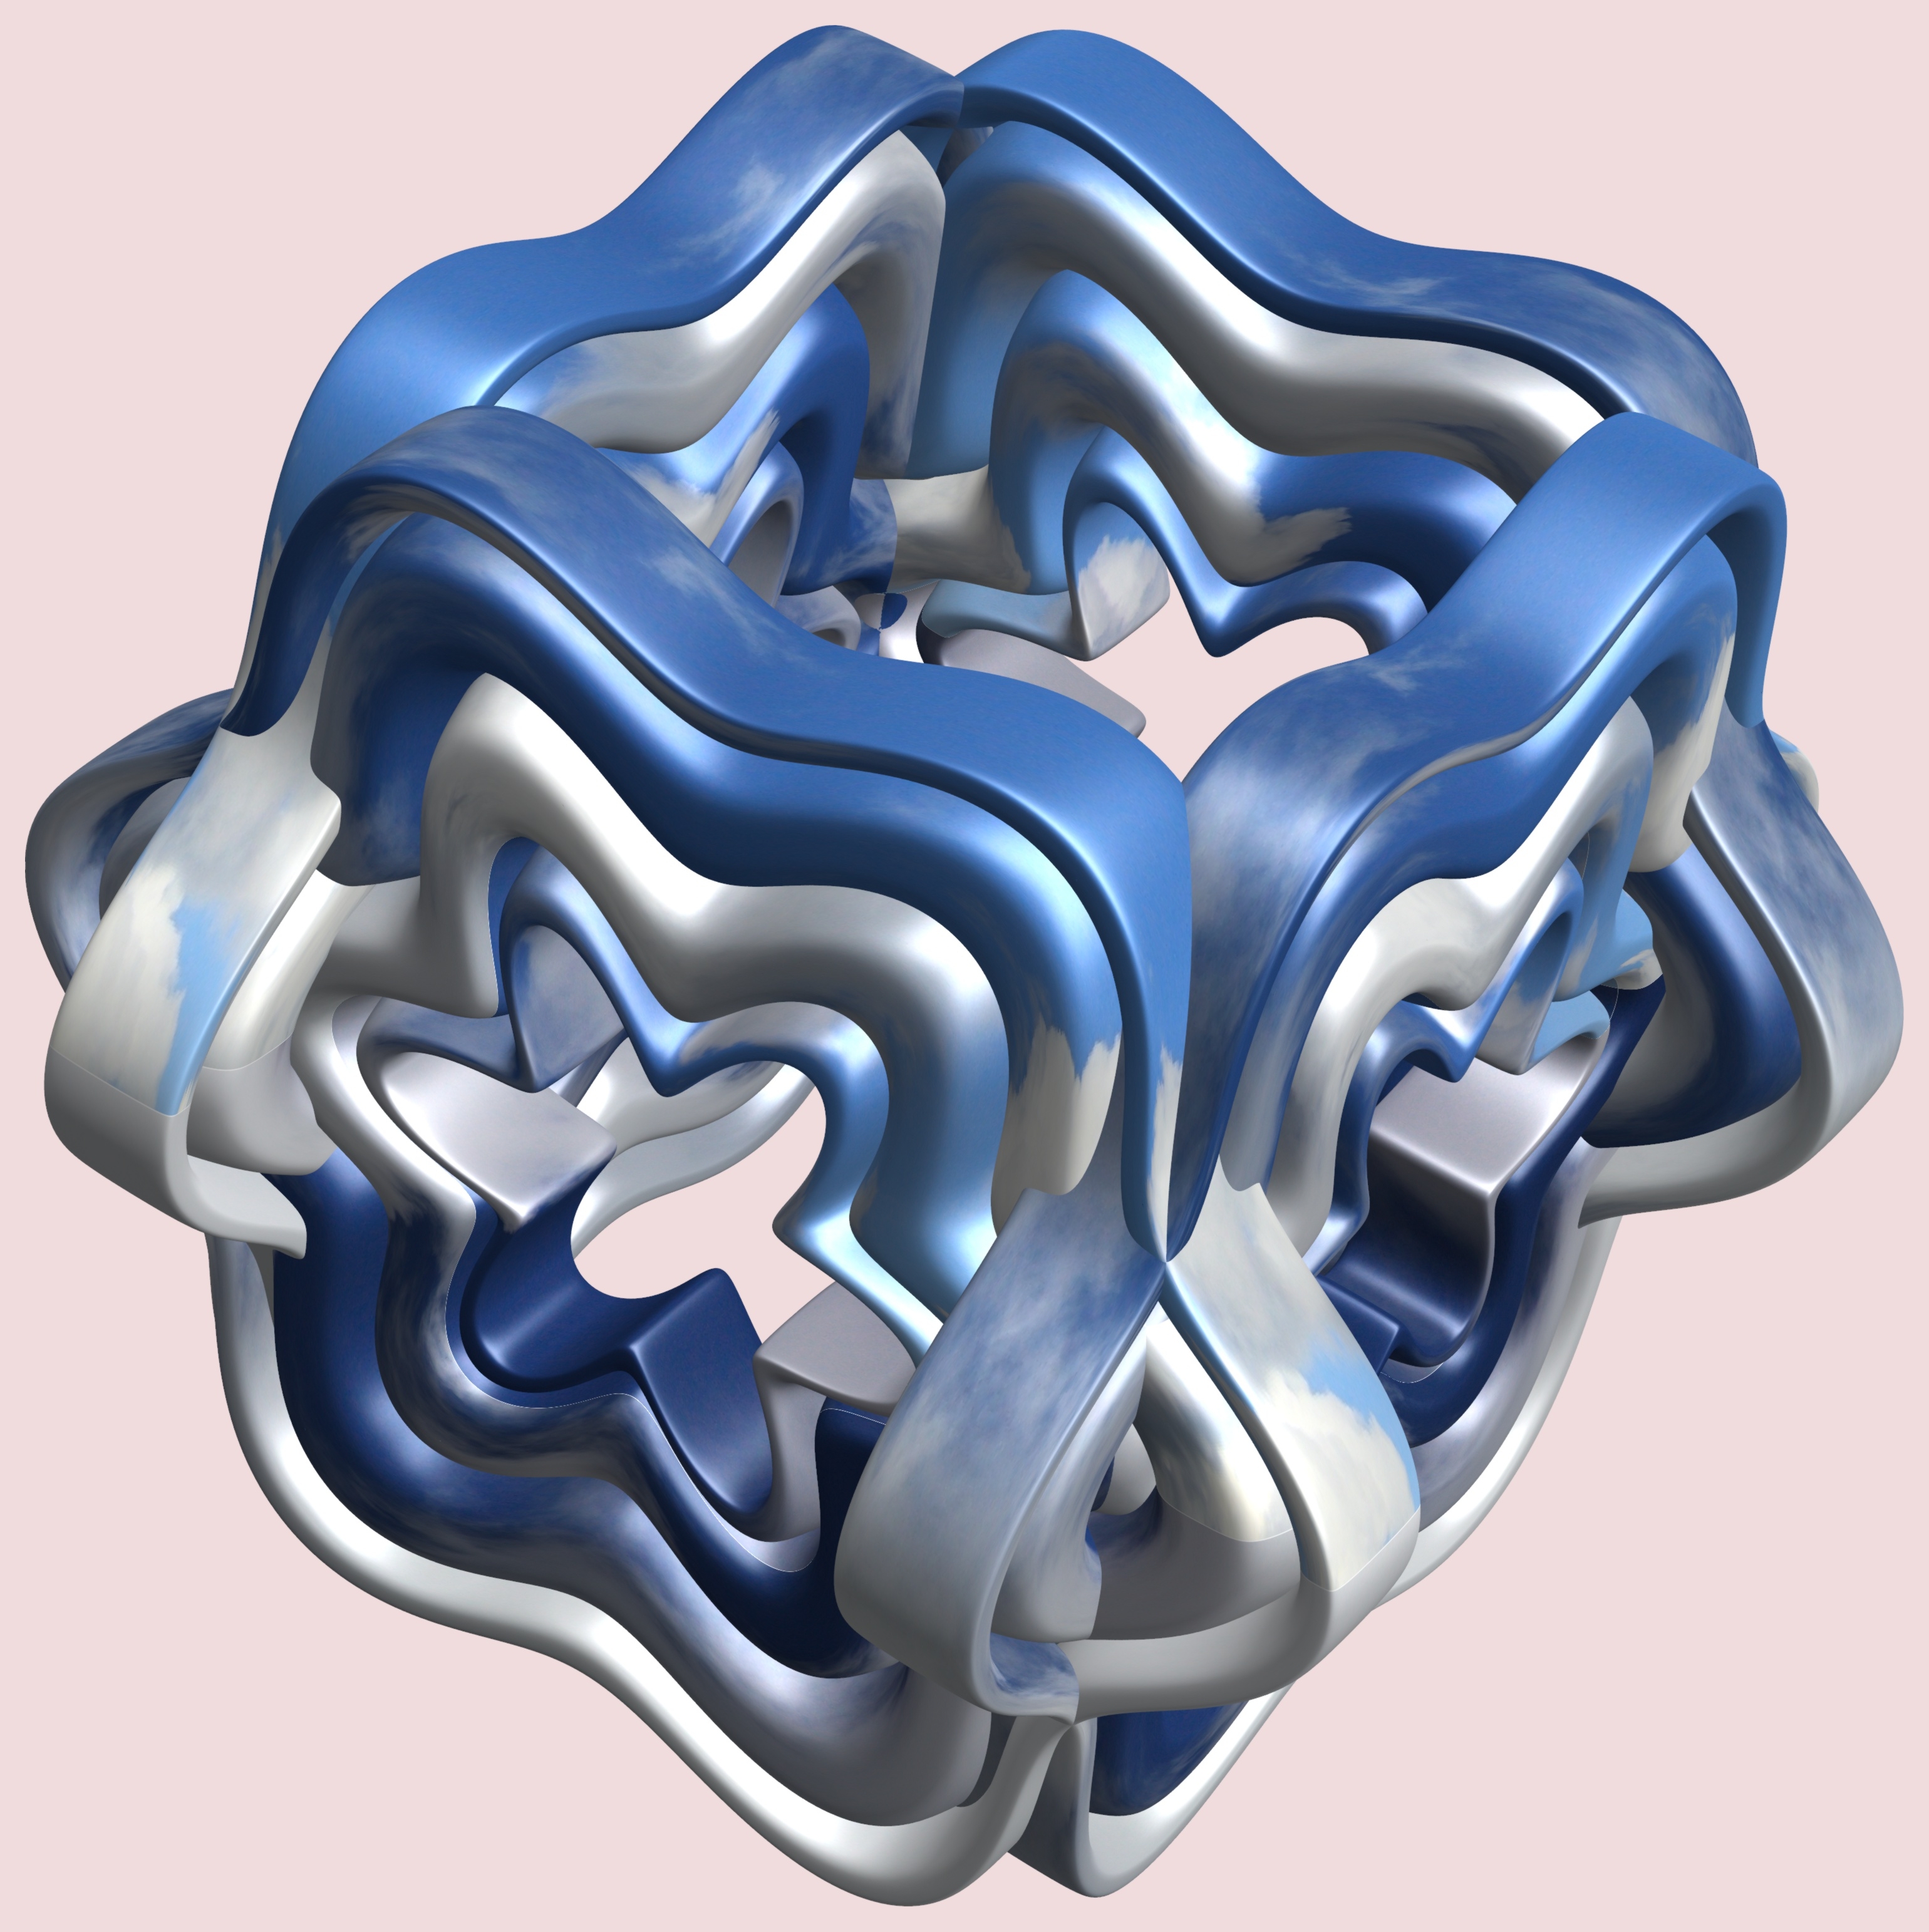
structure, texture, pattern, ear, arm, human body, font, cool image, illustration, design, symmetry, 3d, graphic, organ, torus, mathematica, cg, parametricplot3d, code, program, algorithm, mapping